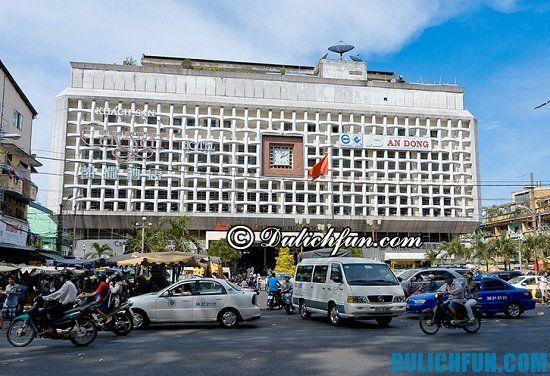
có nhiều chiếc xe đang di chuyển ở trên đường